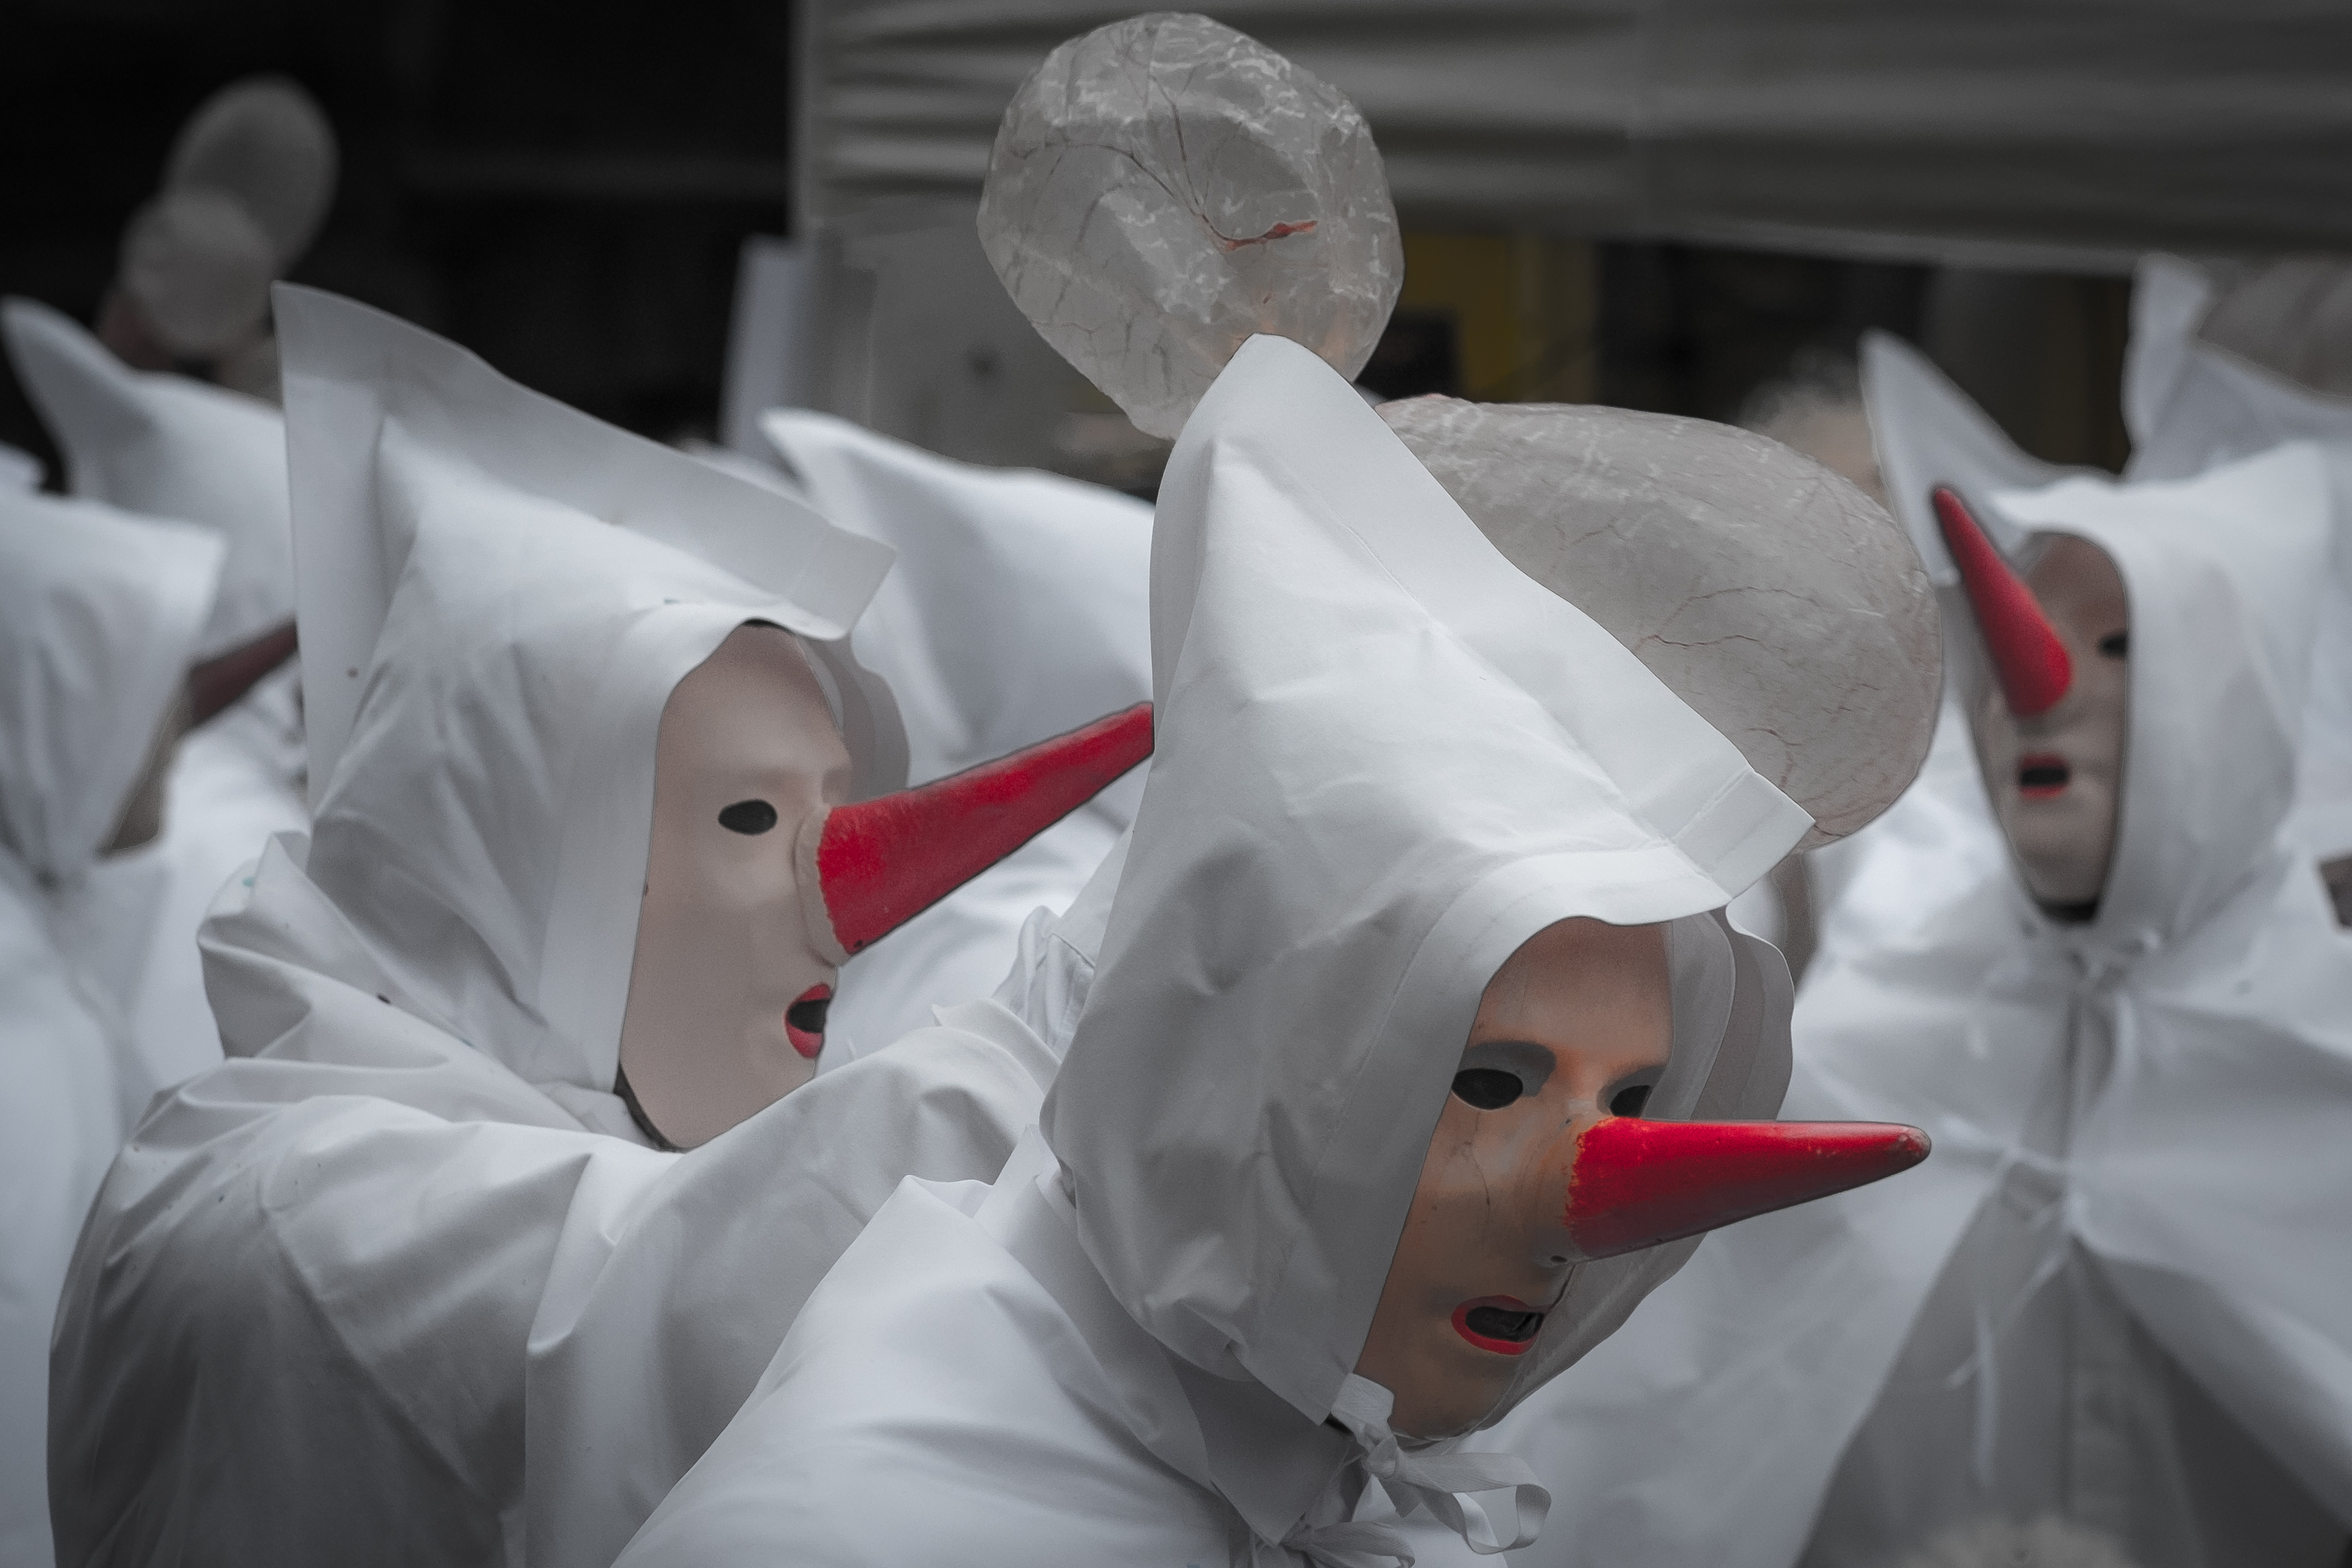
white, statue, sculpture